Allied Artists Music Group

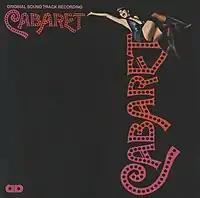
1972 Allied Artists LP Cover for Cabaret Soundtrack

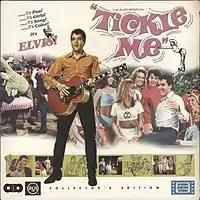
1965 Allied Artists LP Cover for Tickle Me Soundtrack

Prior to 1971, soundtracks were informally released under the "Allied Artists Records" or "Allied Artists Music" names. Allied Artists Records was officially formed by Allied Artists Pictures in 1971 to become the motion picture soundtrack releasing vehicle for its distributed motion pictures. Due to runaway production costs, Allied Artists Pictures was forced into bankruptcy in 1979. Allied Artists Records, which was an unaffected wholly owned subsidiary of Allied Artists Pictures, sought to expand its trademark and service mark rights to include all forms of entertainment, including those previously held by Allied Artists Pictures. By 1988, Allied Artists Records laid historical claim to recording artists such as Elvis Presley, Lionel Richie, Lawrence Welk, Bob Seger, and Ted Nugent. Allied Artists Records' historical roster and catalog include Exodus, Coolio, Luis Cardenas, David Hasselhoff and Renegade. In 2000, it was announced that Allied Artists Records would issue a Spanish-language recording by David Hasselhoff. Shortly thereafter, Allied Artists Records formally consolidated each of its imprint labels into "Allied Artists Music Group" in a cost-cutting measure designed to maximize distribution strength.